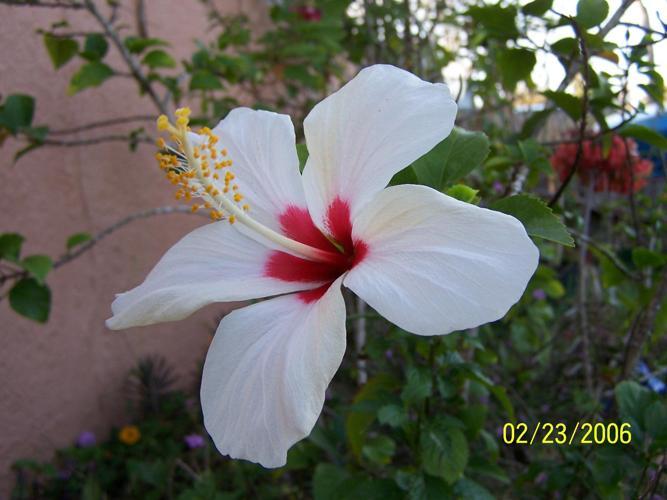
Label: hibiscus